Karađorđe Monument, Belgrade

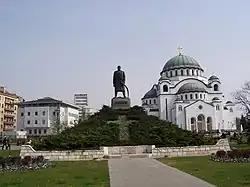
Karađorđe Monument on the Vračar plateau, with the Saint Sava Church behind

Karađorđe Monument refers to either of two monuments in Belgrade, the capital of Serbia. The older one was built in 1913 in the Greater Kalemegdan section of the Belgrade Fortress and demolished by the occupying Austro-Hungarian forces in 1916 during World War I. The present monument was dedicated in 1979 on the Vračar plateau.